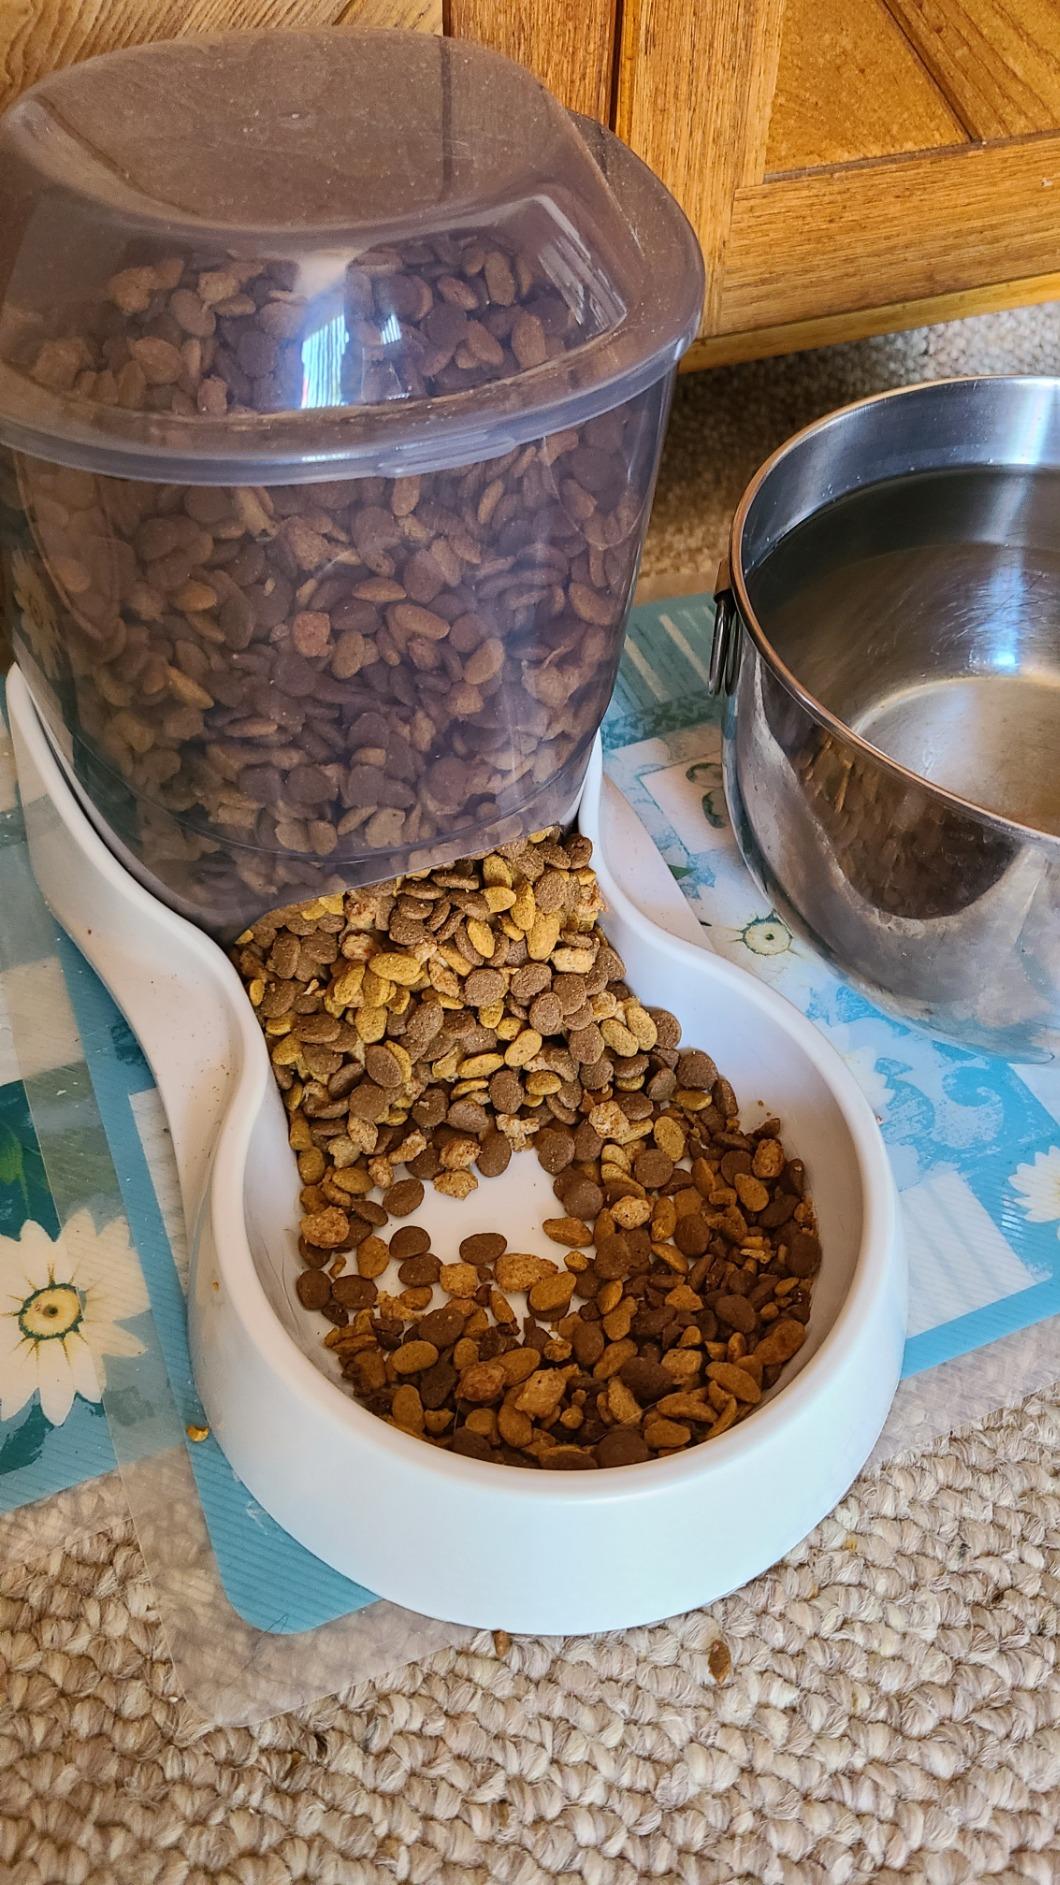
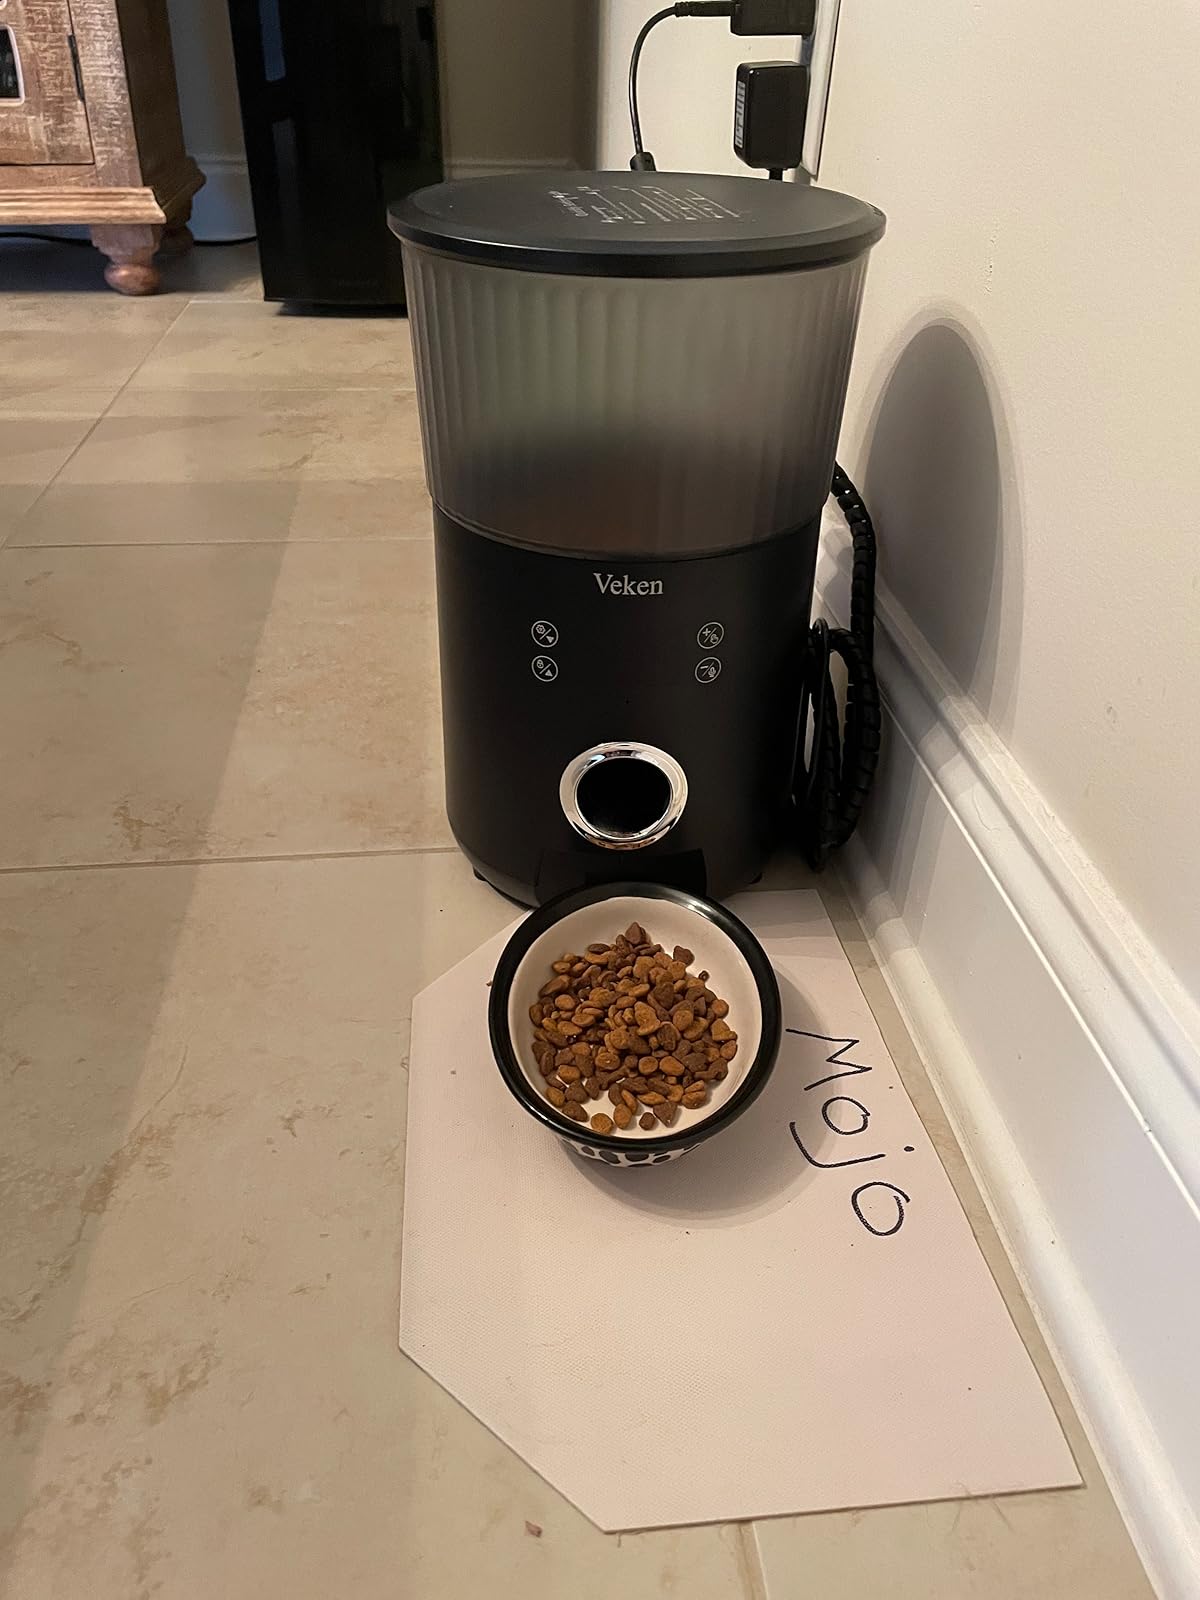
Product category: items_feeder
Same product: no